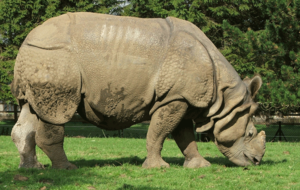
Indisk næsehorn
Det indiske næsehorn også kaldet pansernæsehornet er et næsehorn i ordenen af uparrettåede hovdyr. Dyret har en skulderhøjde på 148-186 cm og har en længde på 310-380 cm. Hannen vejer 2,2 t, men hunnen vejer 1,6 t. Det indiske næsehorn har et horn på 53 cm længde. Hunnen er drægtig i 462-490 dage før hun føder en unge. Hunnen føder en unge omkring hvert 3. år.